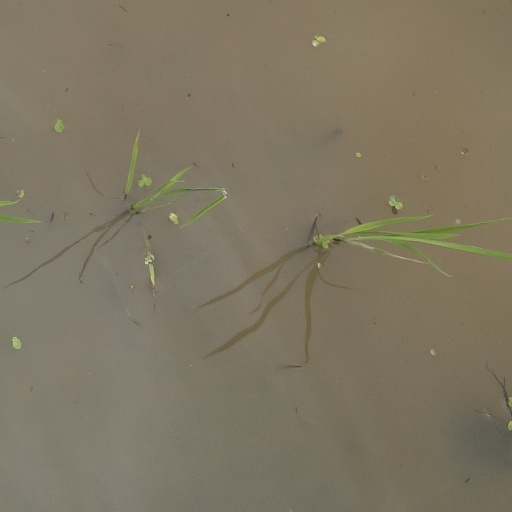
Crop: rice